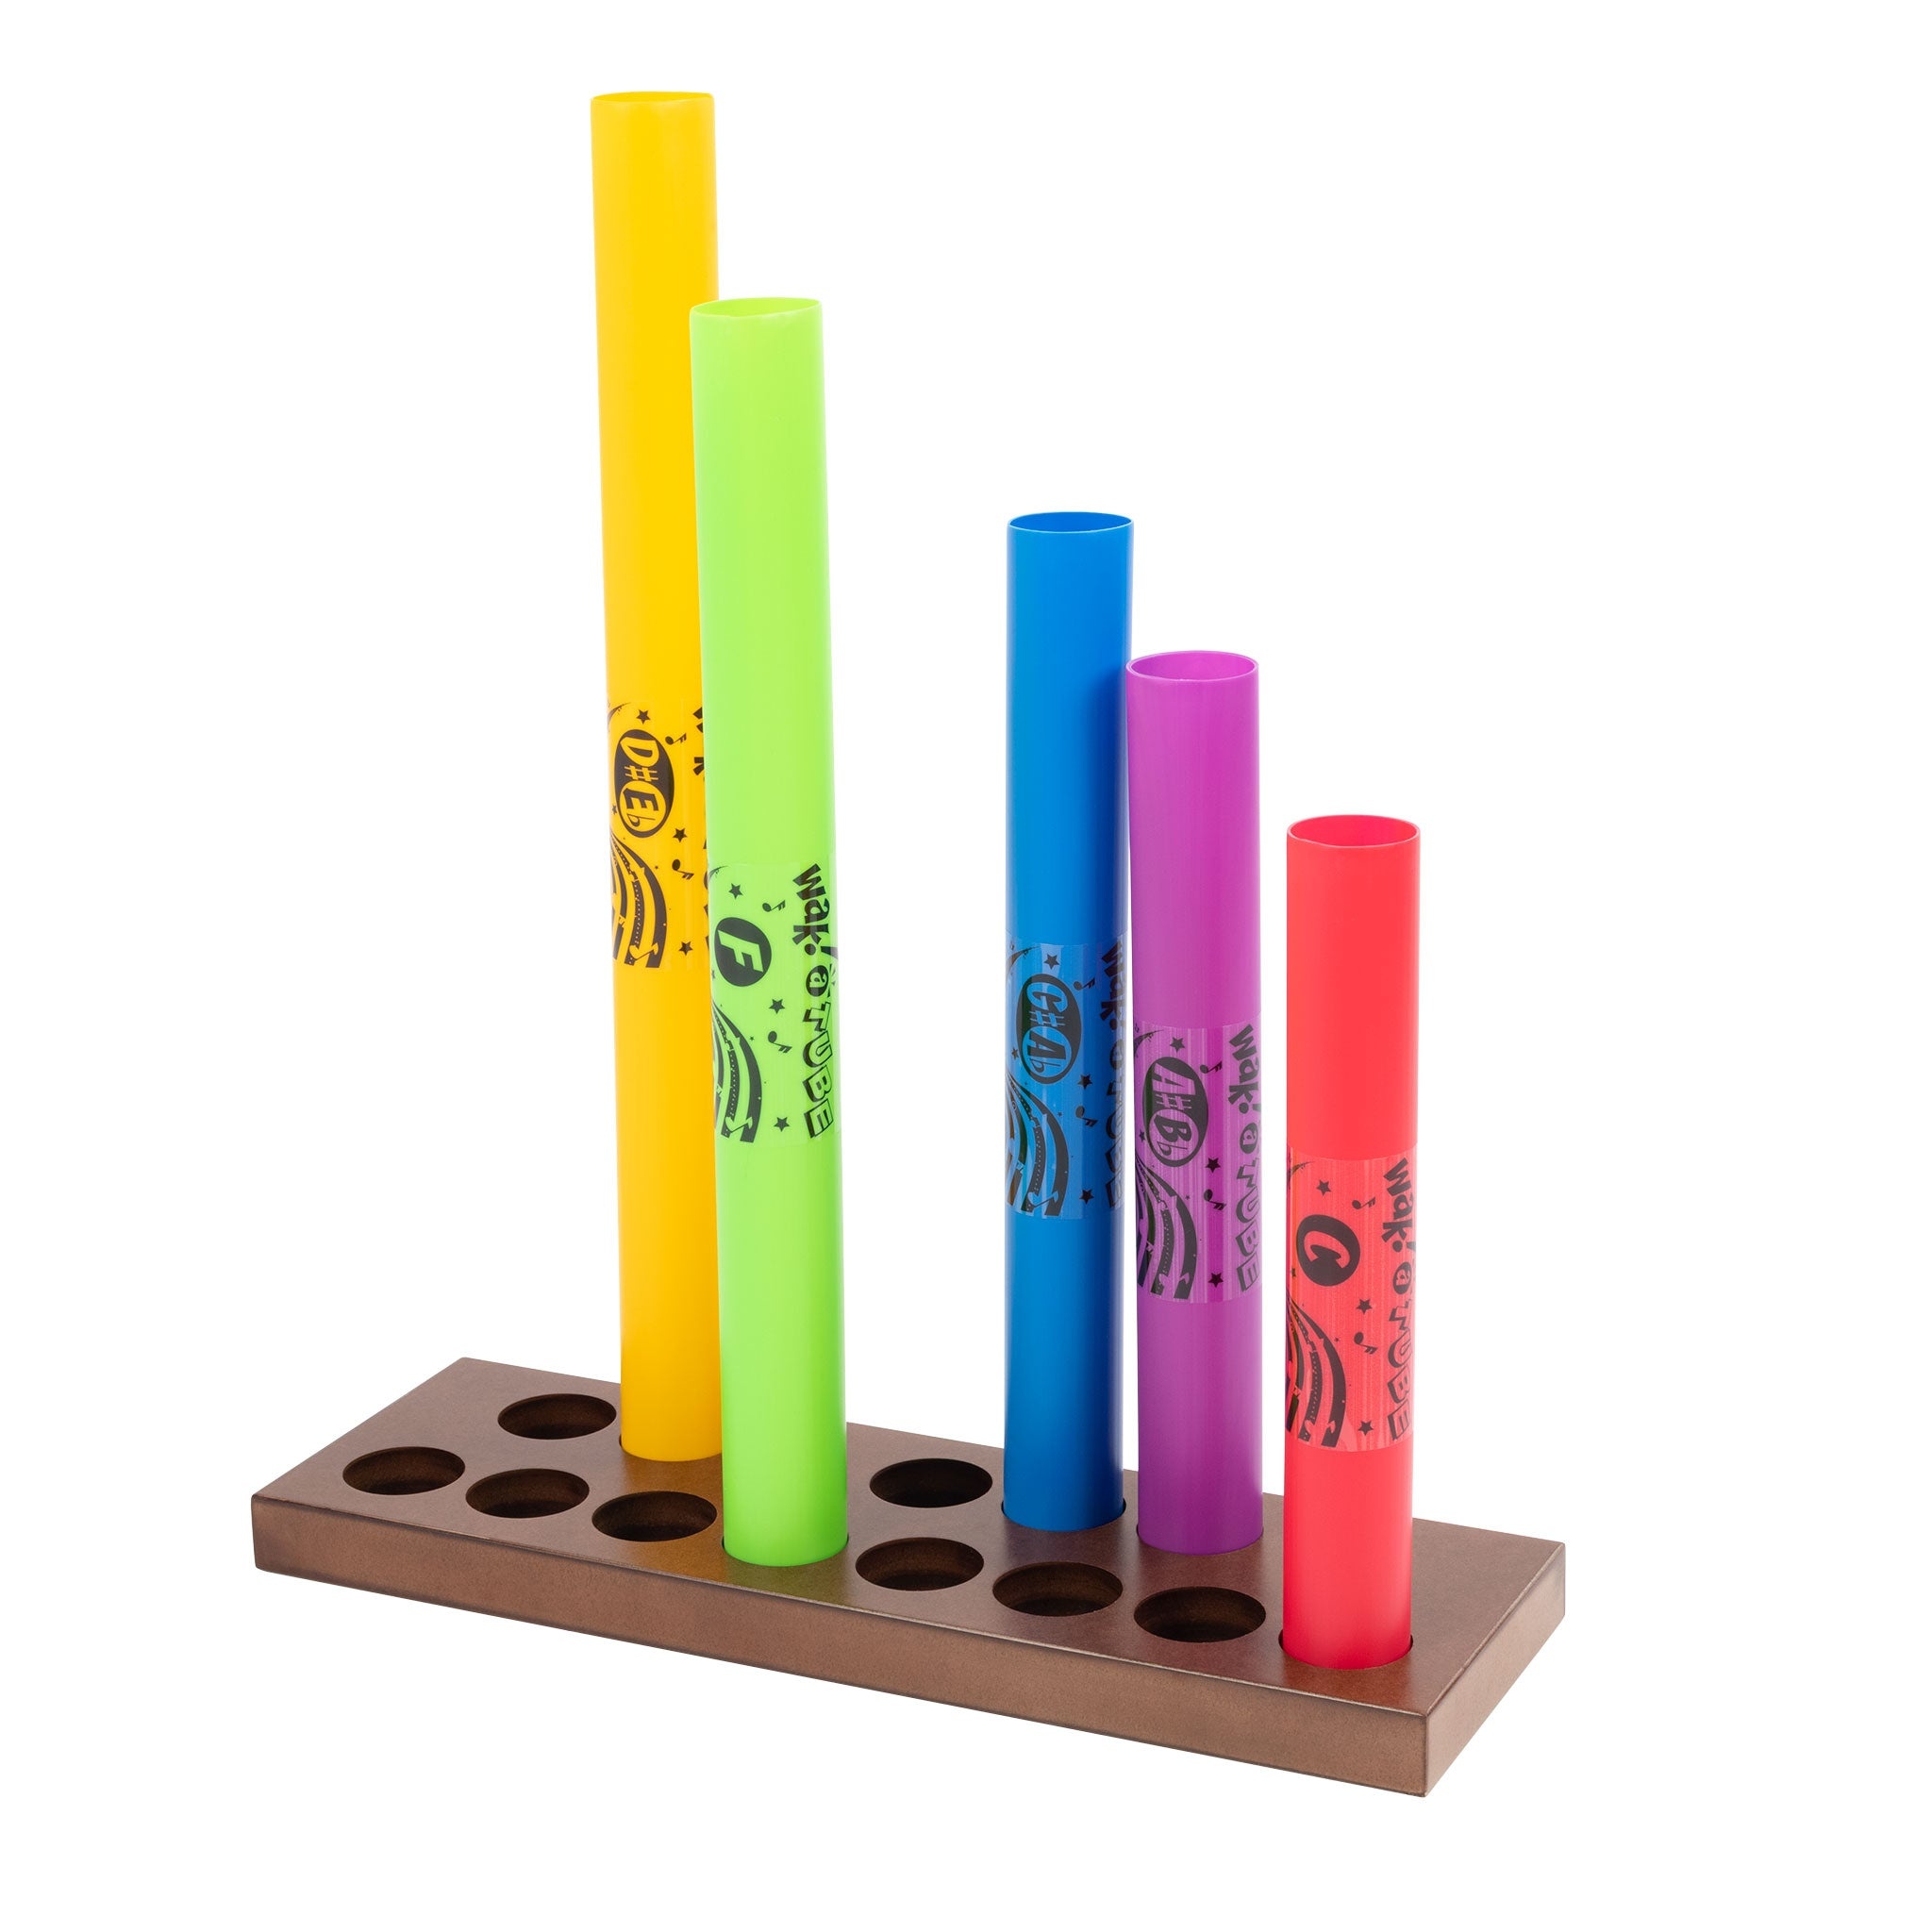
Wak-a-Tubes stand - holds up to 13 tubes
Wooden stand with holes to fit Wak-a-Tubes Designed to arrange PP790 diatonic set with PP791 accidentals add-on set Will fit any length of Wak-a-Tubes Convenient storage solution Also serves as a colourful display
Brand: Chamberlain Music
Category: Arts & Entertainment > Hobbies & Creative Arts > Musical Instrument & Orchestra Accessories > Percussion Accessories > Hand Percussion Accessories > Hand Percussion Stands & Mounts